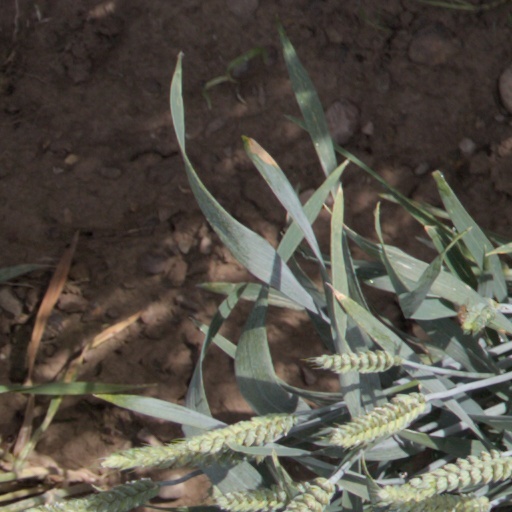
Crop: wheat